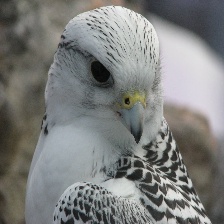
Species: GYRFALCON
Scientific name: FALCO RUSTICOLUS